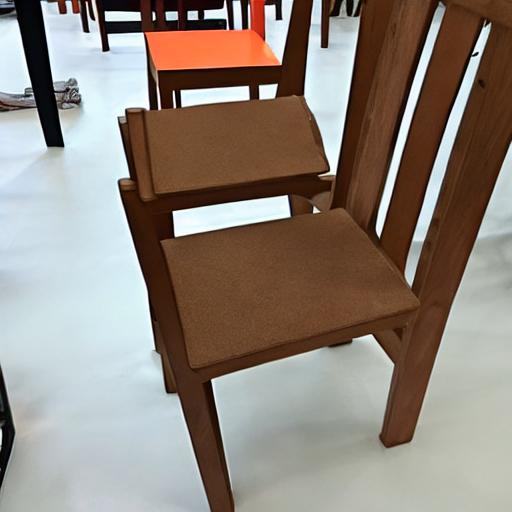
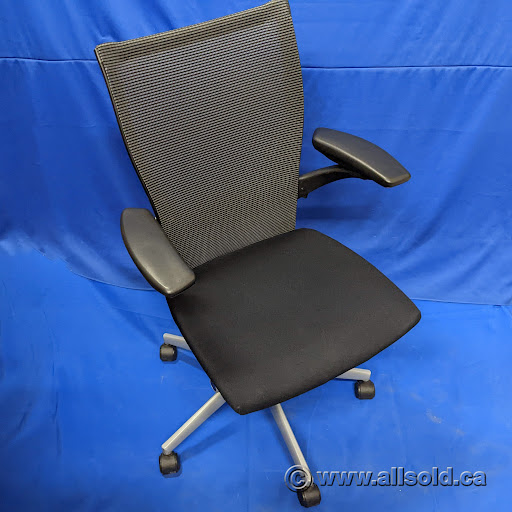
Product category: items_chair
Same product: no